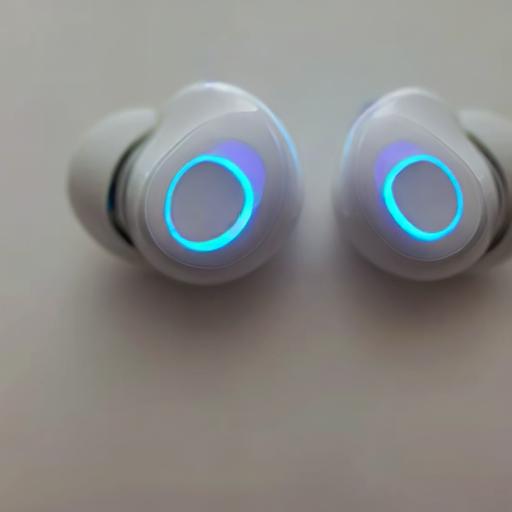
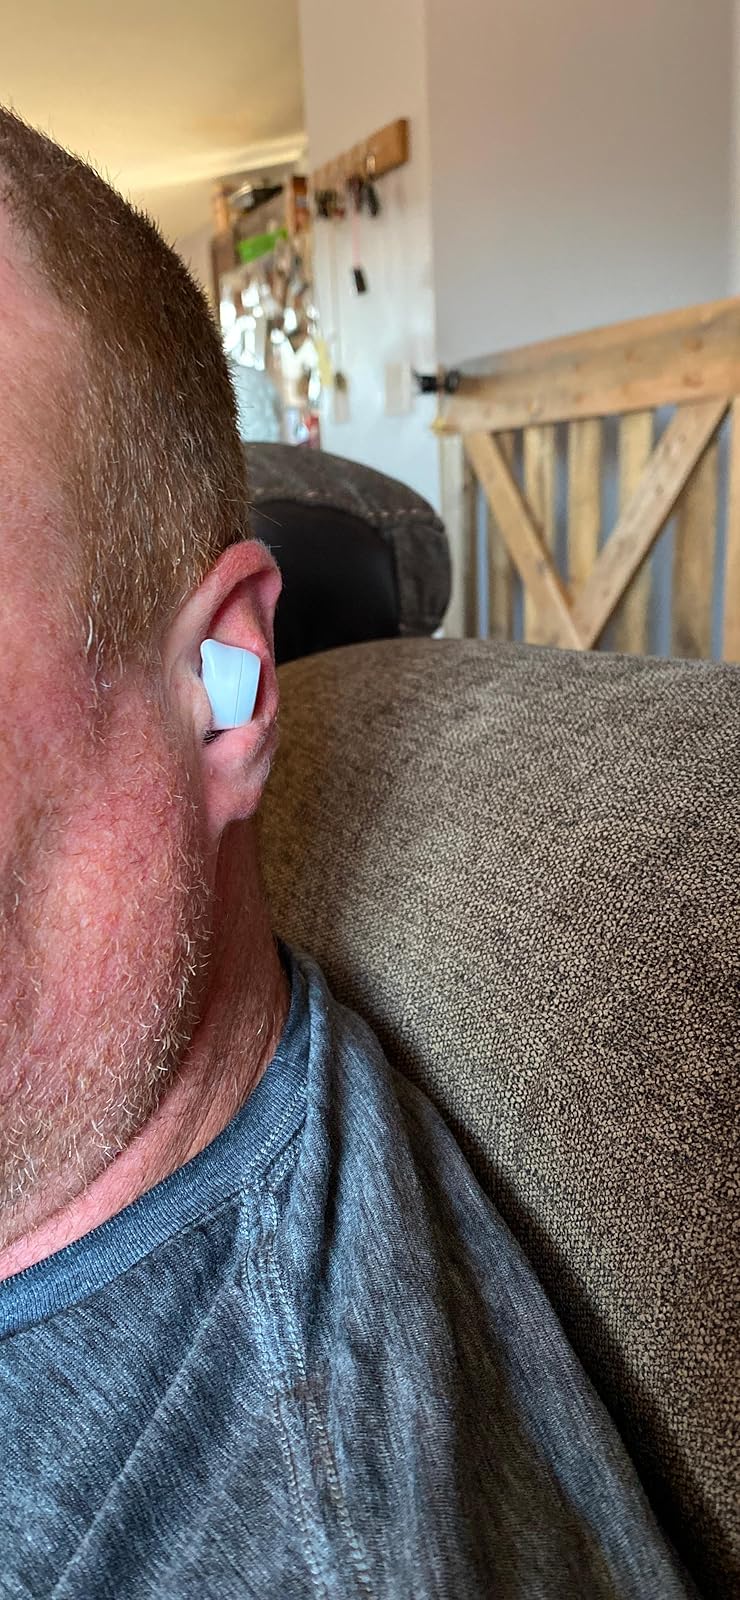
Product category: earbuds
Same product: no